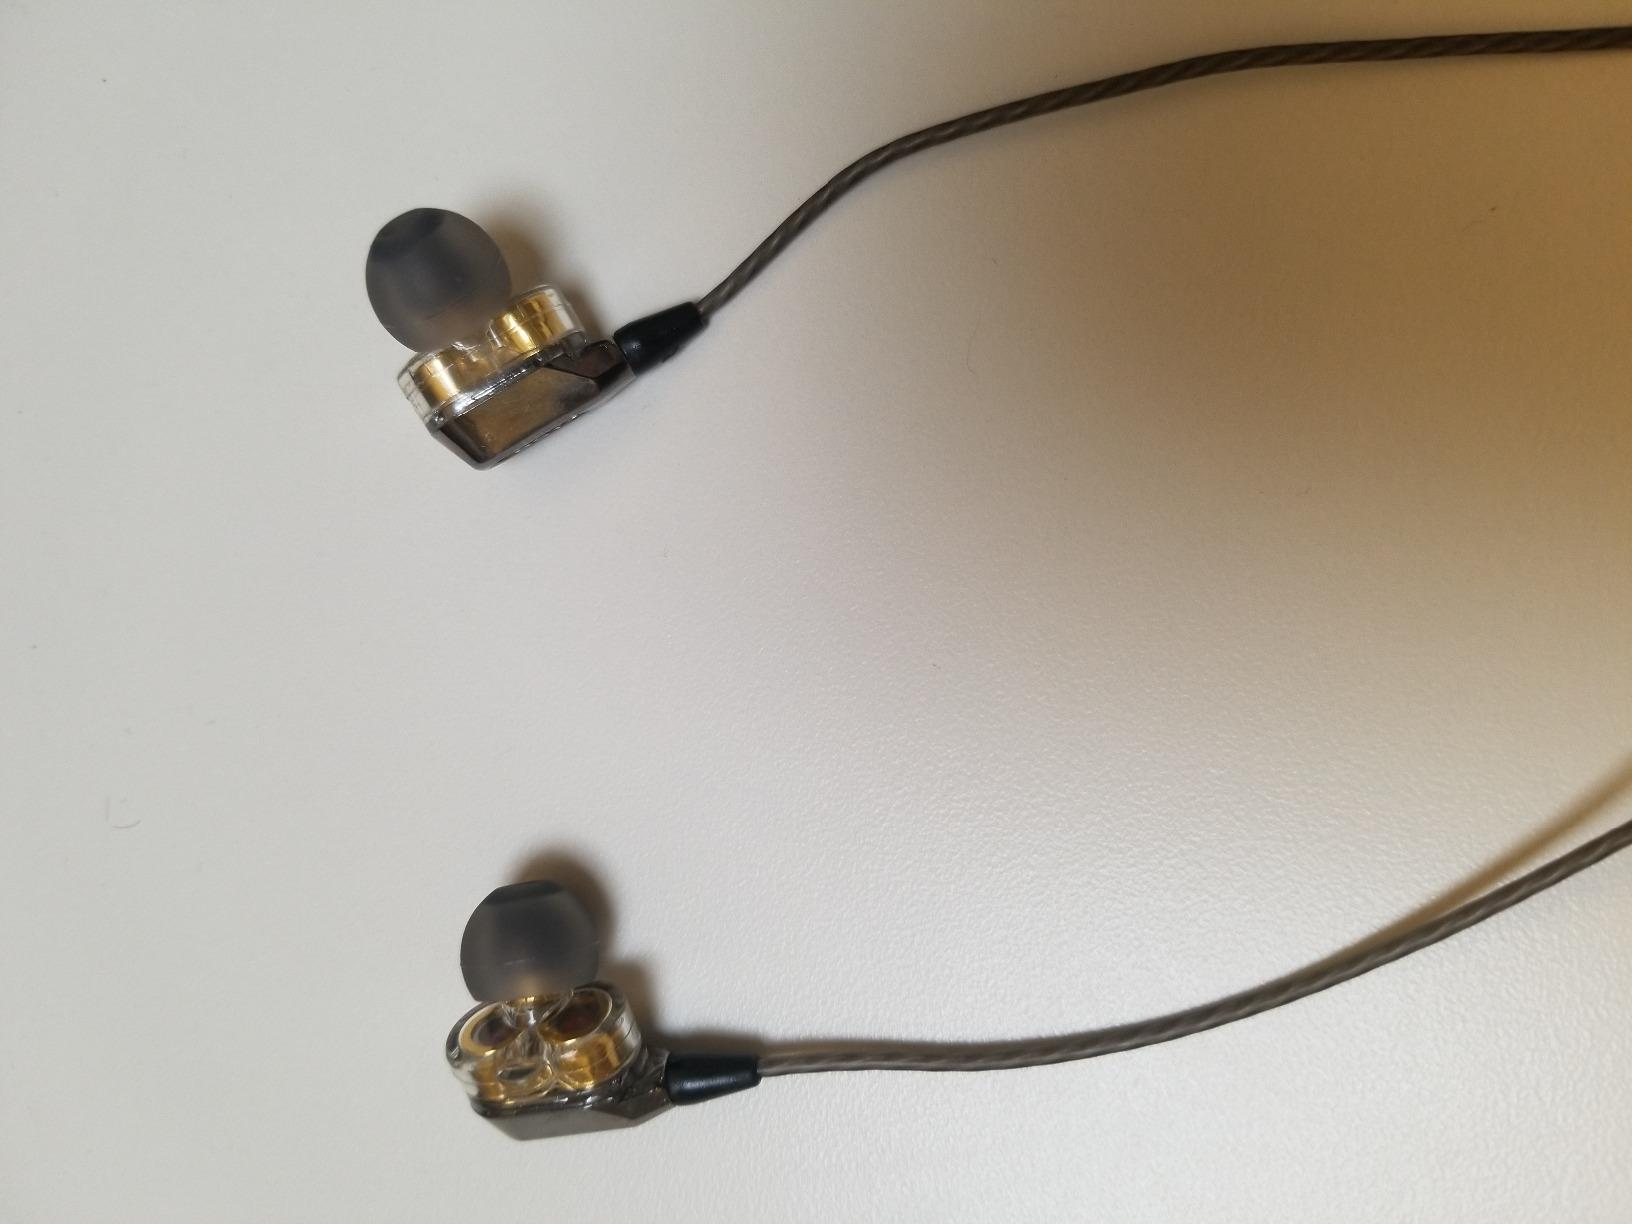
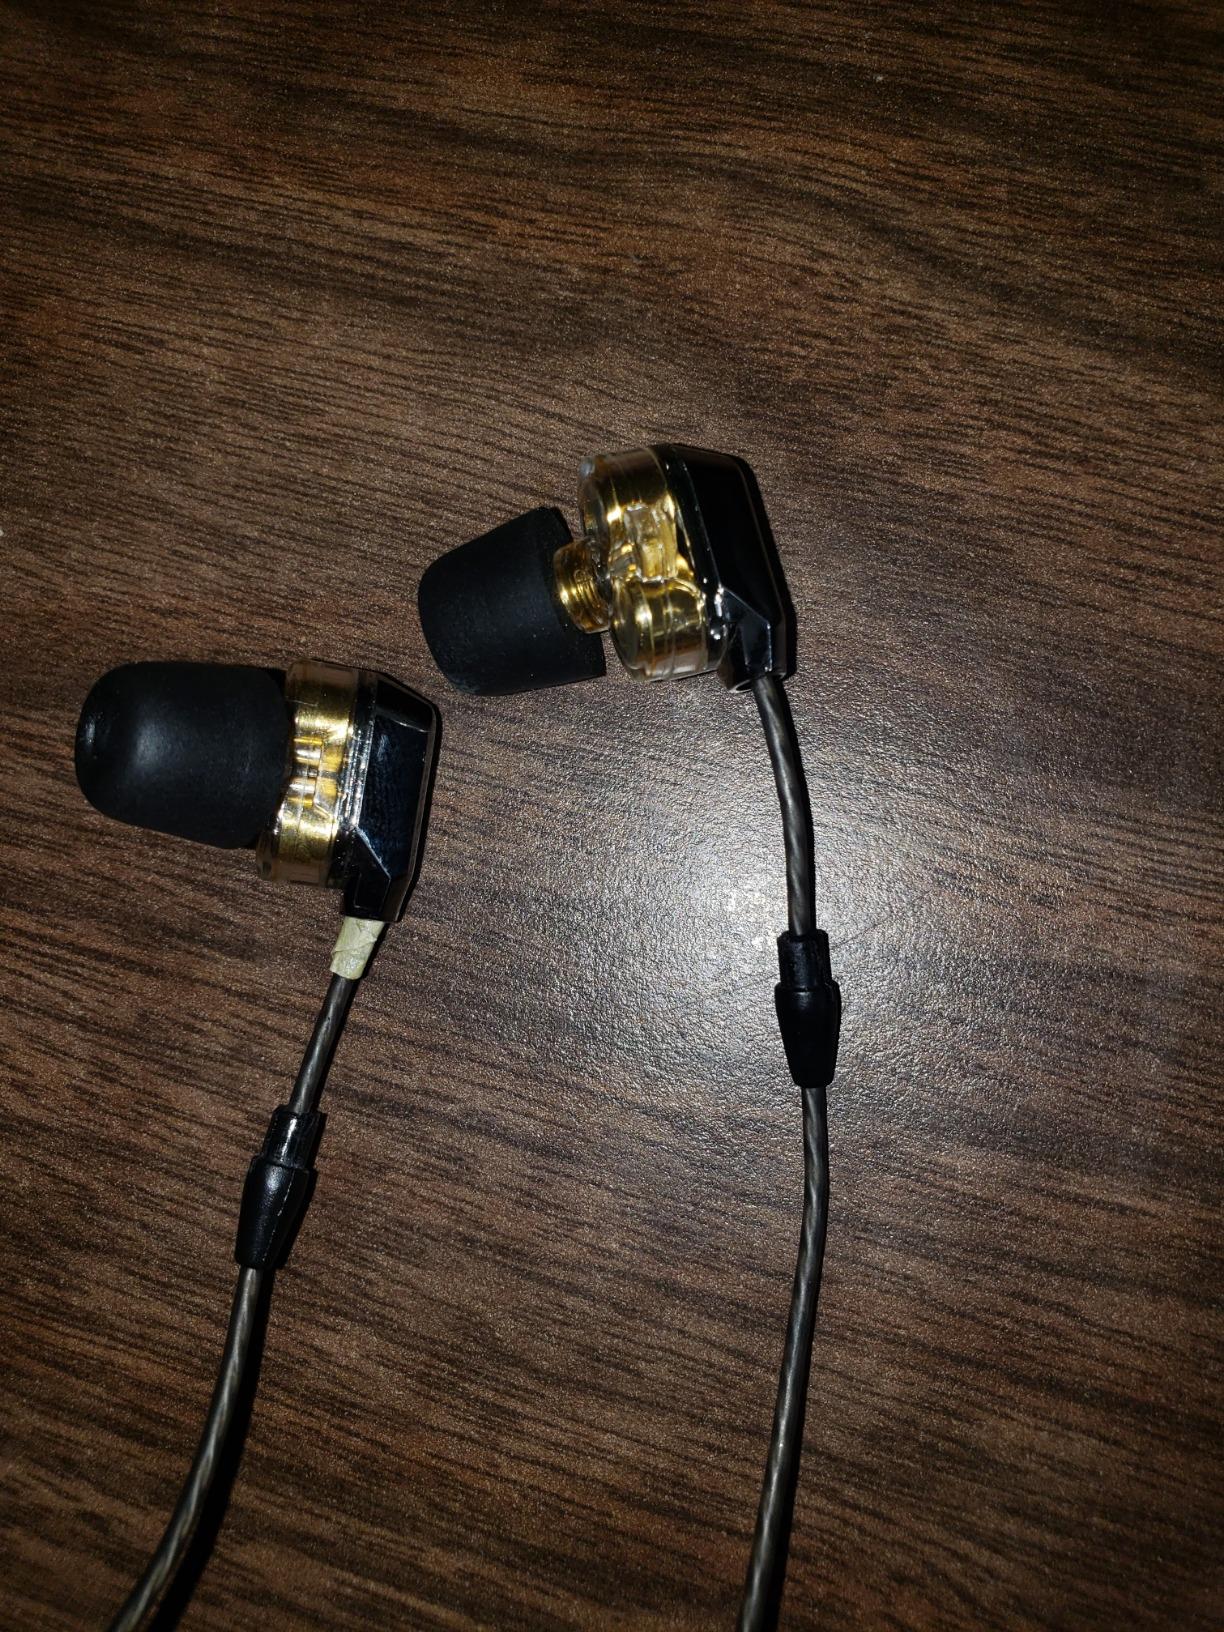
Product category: headphones
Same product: yes